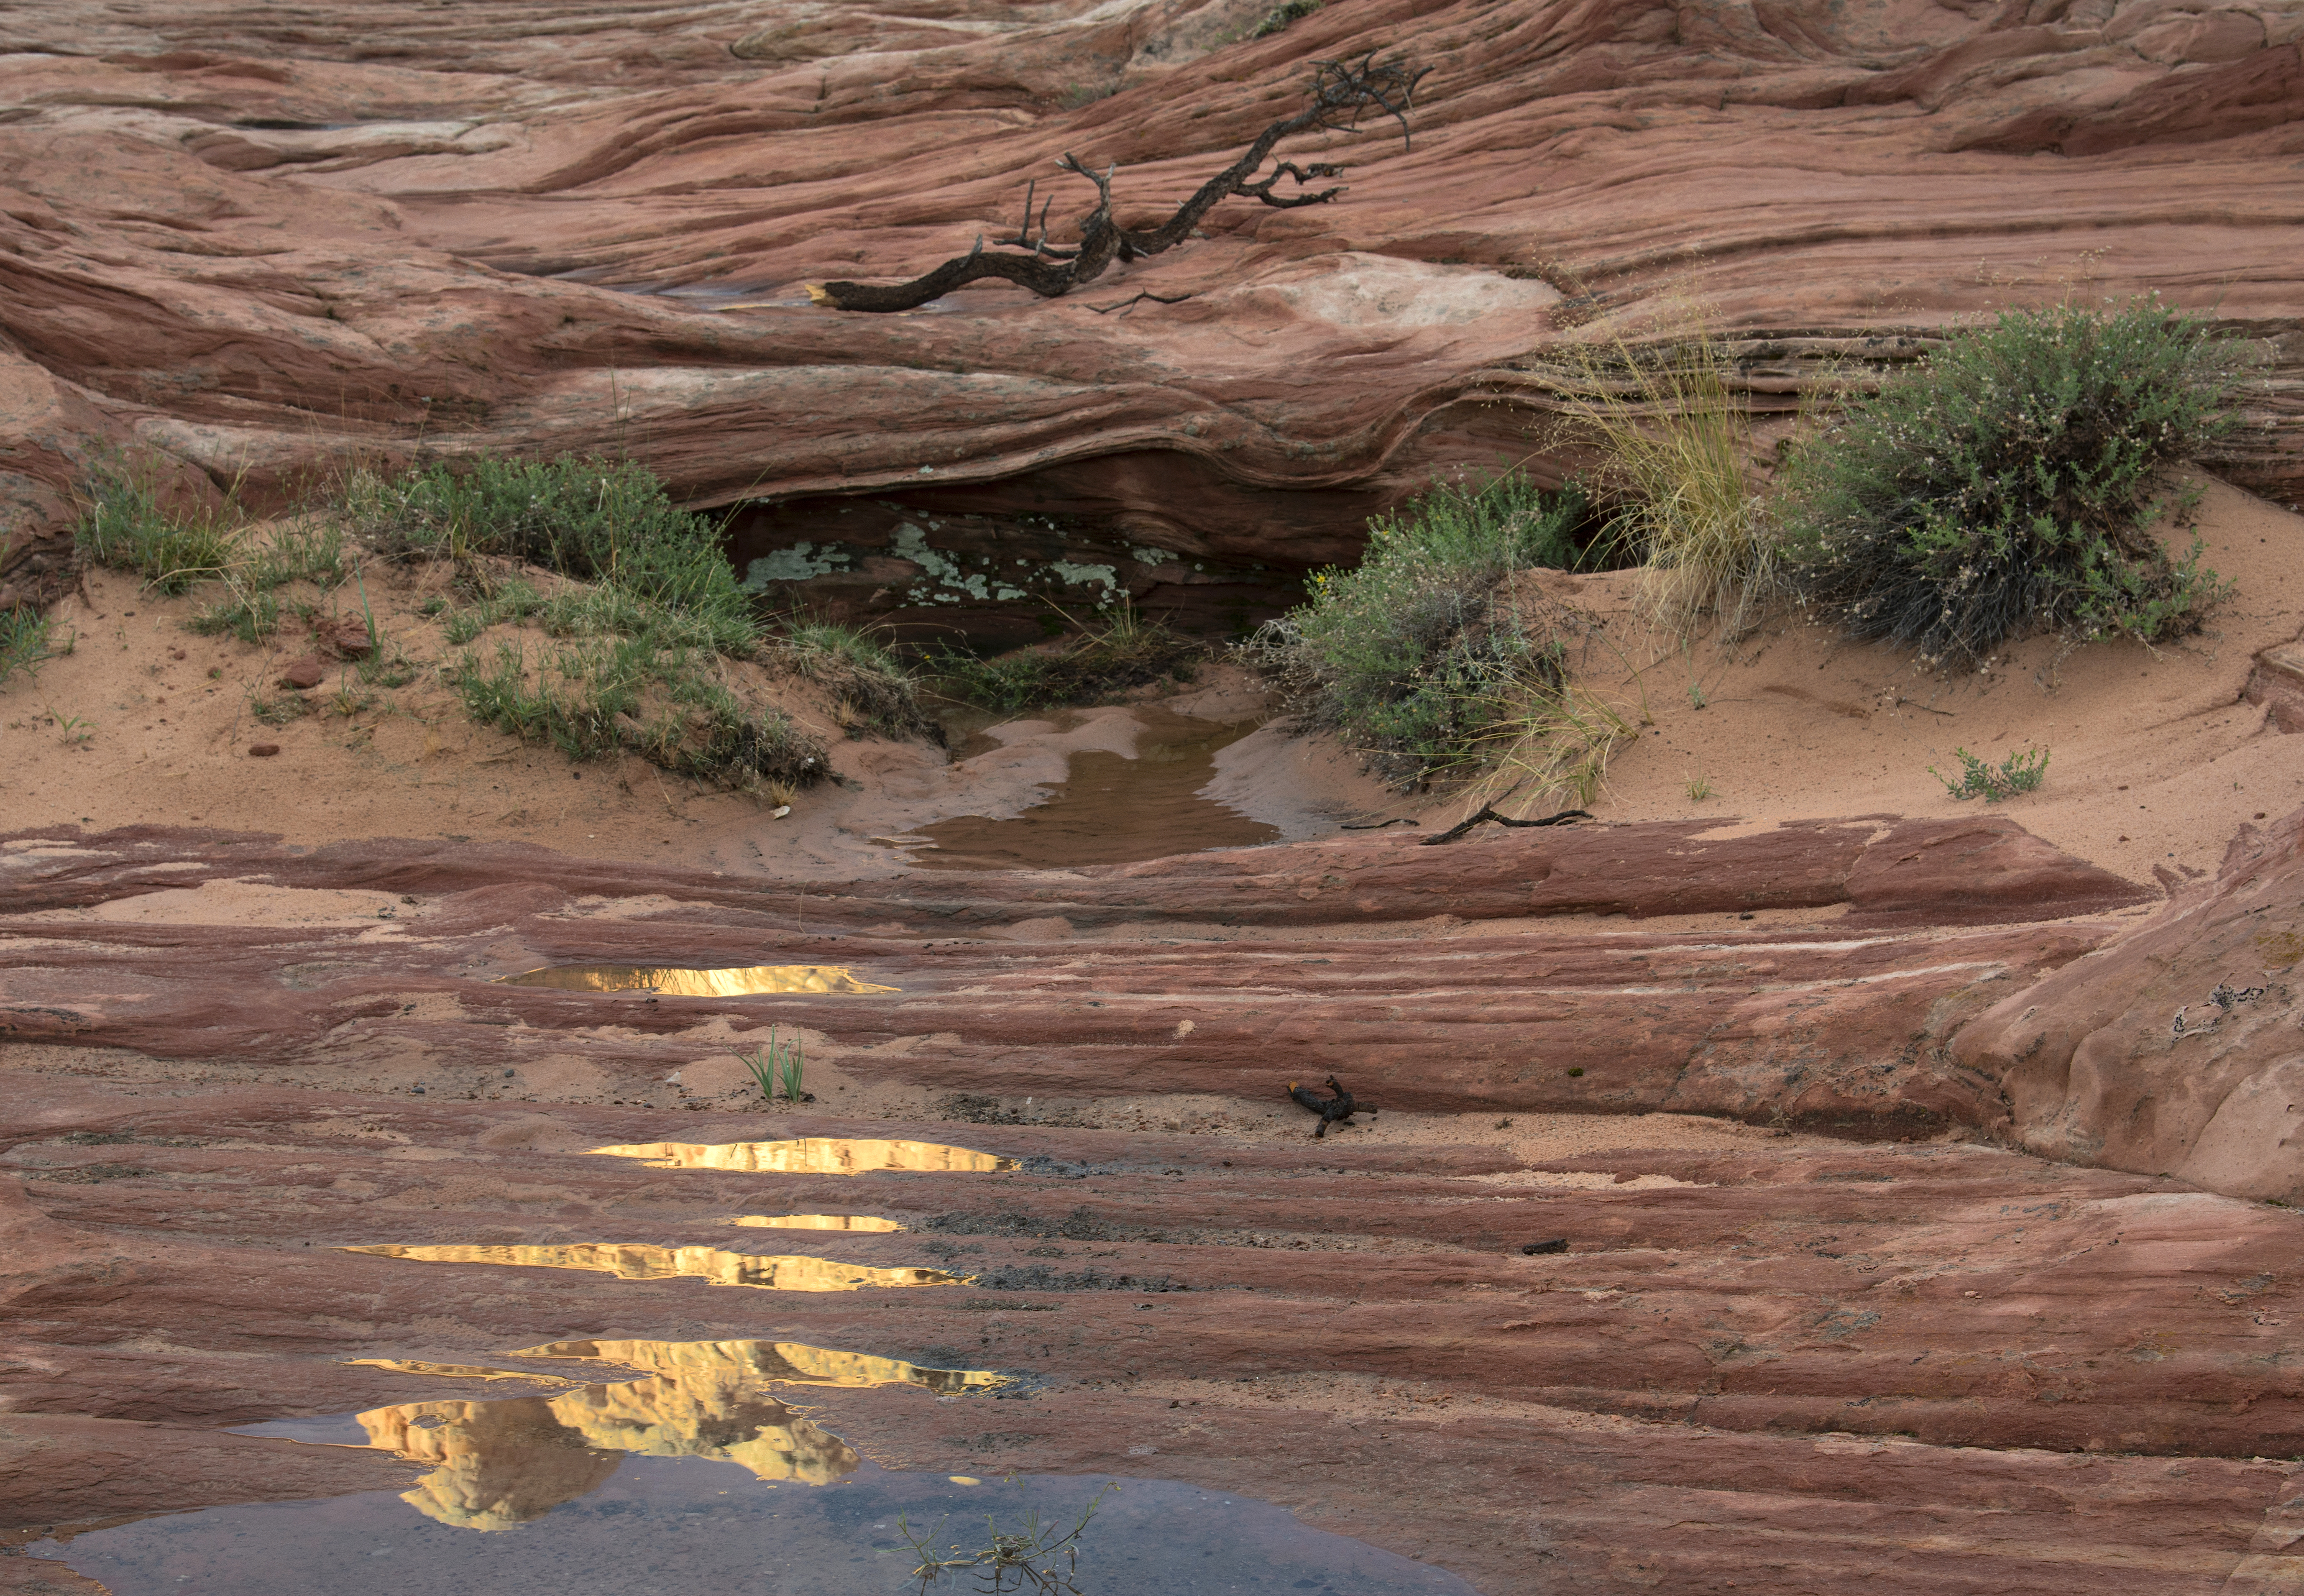
landscape, rock, wilderness, river, valley, formation, soil, canyon, terrain, national park, geology, badlands, plateau, nikond800e, wadi, whitepocket, landform, natural environment, geographical feature